The Heat of the Day

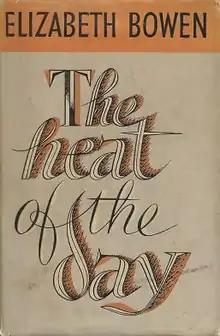
First edition (UK)

The Heat of the Day is a novel by Anglo-Irish Elizabeth Bowen, first published in 1949.